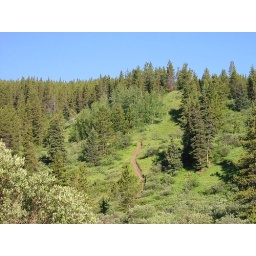
It was a bright sunny day with clear skies and beautiful green trees and grass. Time to go in a cave!